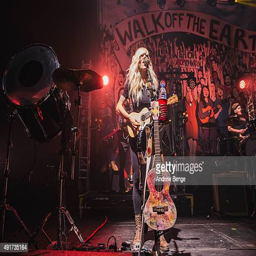
singer songwriter performs on stage